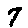
Label: 7